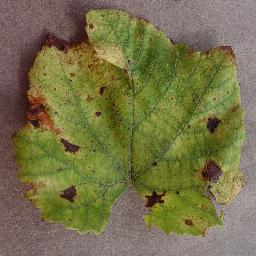
Label: Grape___Leaf_blight_(Isariopsis_Leaf_Spot)